Sponge cake
Also known as:
ar - Arabic: كعكة إسفنجية
az - Azerbaijani: Süngər kek
be - Belarusian: Бісквіт
bg - Bulgarian: Пандишпан
ca - Catalan: Pa de passic
cy - Welsh: Teisen sbwnj
de - German: Biskuitmasse
en - English: Sponge cake
en-simple - Simple English: Sponge cake - Simple English
eo - Esperanto: Spongkuko
es - Spanish: Bizcocho
eu - Basque: Bizkotxo
fa - Persian: کیک اسفنجی
fi - Finnish: Sokerikakku
fr - French: Sponge cake
ga - Irish: Císte spúinse
gl - Galician: Biscoito
he - Hebrew: עוגת ספוג
hu - Hungarian: Piskóta
hy - Armenian: Բիսկվիթ
id - Indonesian: Bolu spons
ja - Japanese: スポンジケーキ
jv - Javanese: Kuwé spons
kk - Kazakh: Бисквит
kn - Kannada: ಸ್ಪಂಜ್ ಕೇಕ್
ko - Korean: 스펀지 케이크
lt - Lithuanian: Biskvitas
ms - Malay: Kek span
myv - Erzya: Сембряка
nb - Norwegian Bokmål: Piskede masser
nl - Dutch: Sponscake
pl - Polish: Ciasto biszkoptowe
ro - Romanian: Pandișpan
ru - Russian: Бисквит
sq - Albanian: Pandispanjë
sv - Swedish: Sockerkaka
th - Thai: เค้กฟองน้ำ
tr - Turkish: Sünger kek
uk - Ukrainian: Бісквіт
uz - Uzbek: Biskvit
yue - Cantonese: 海綿蛋糕
zh - Chinese: 海綿蛋糕
Category: cake (sponge cake)
Cuisine: Italian
Associated cuisines: Italian
Area: Italy
Countries: Italy
Region: Southern Europe

The dish is a thin, light, spongy cake of dough, made from flour, eggs, sugar and often washed. Very often it is scented with lemon or orange zest, sometimes with a little cinnamon or some liquor. Is the basis of many layer cakes. Its lightness and sponginess are precisely due to the fact that it does not contain fat, except for eggs. It is not dry, since this property depends on the cooking (time and temperature). It is associated with breakfast and brunch, but can also be the basis for birthday cakes, wedding cakes, etc. It is usually sprinkled with caster sugar on top, but in more festive versions it can be covered with cream, buttercream, burnt egg yolks, truffles, etc. It can also be divided in half and filled with jam, liver or cream, etc., for example. Different versions can be made if the dough is flavored with some ingredient, such as dried fruit or candied fruit. A very popular gingerbread is the chocolate gingerbread, which is the same, except that it contains cocoa or chocolate instead of some flour. When small, it can be used as a basis for making cupcakes.

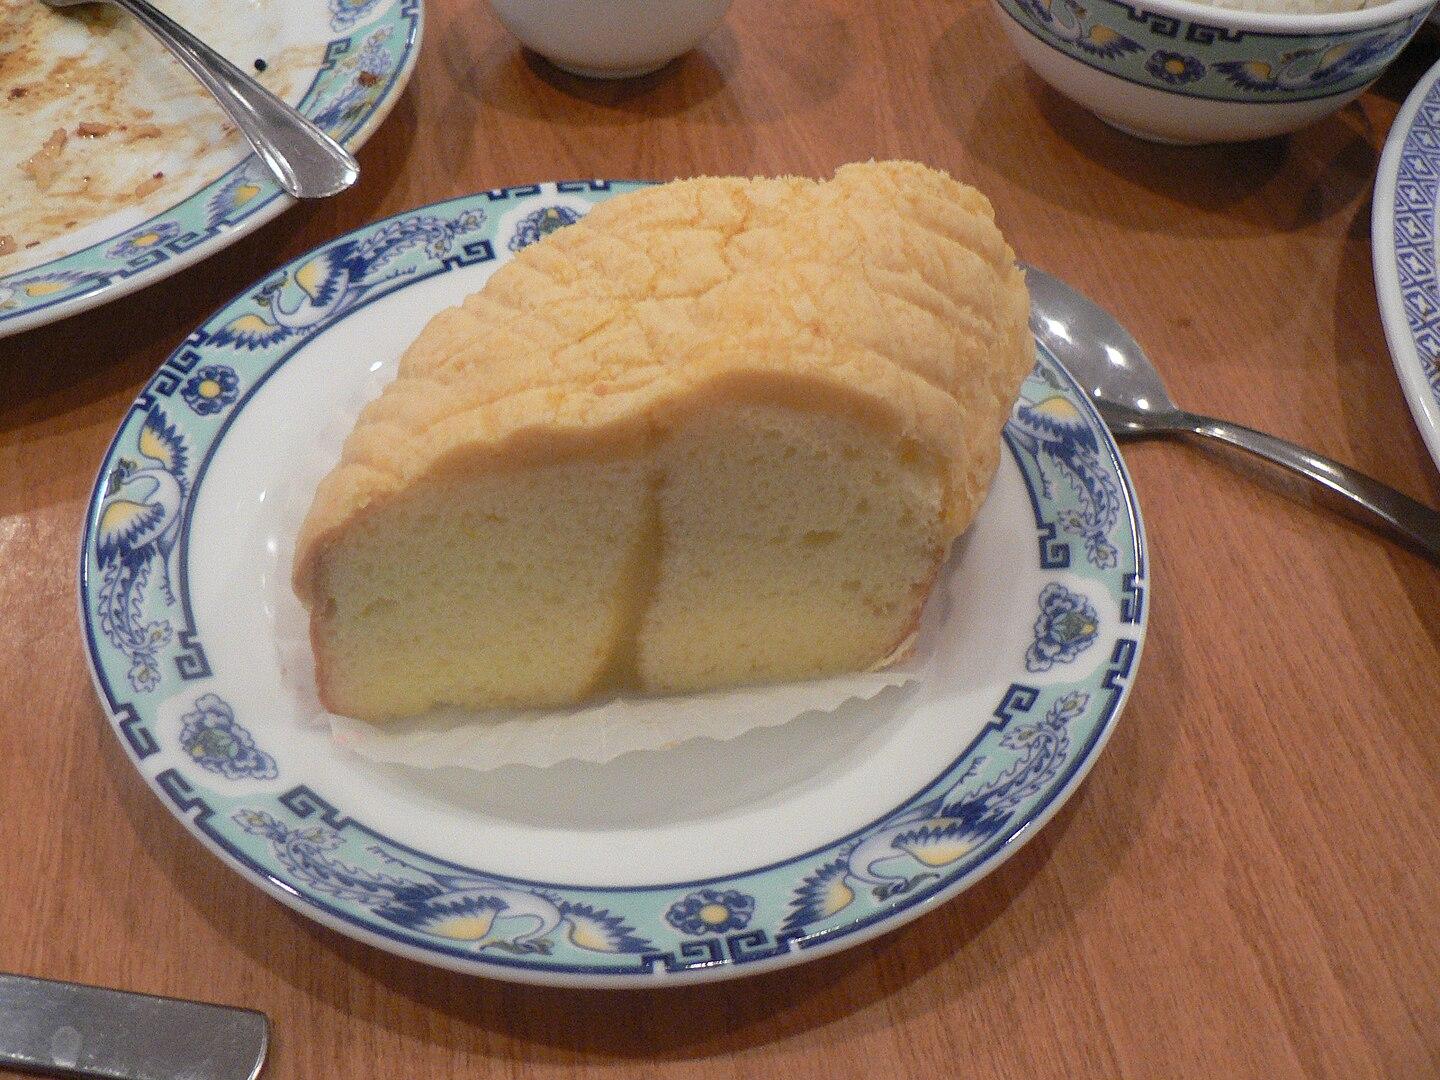